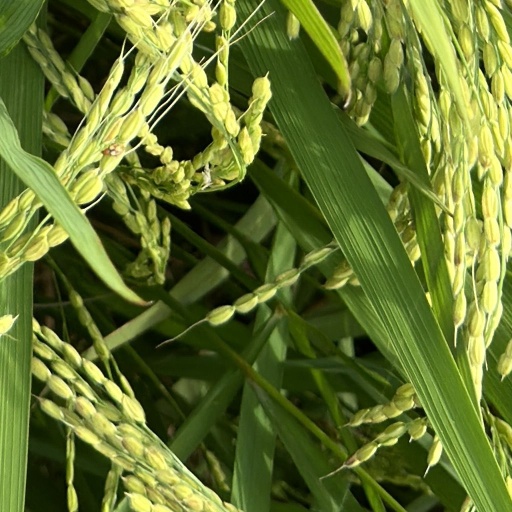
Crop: rice